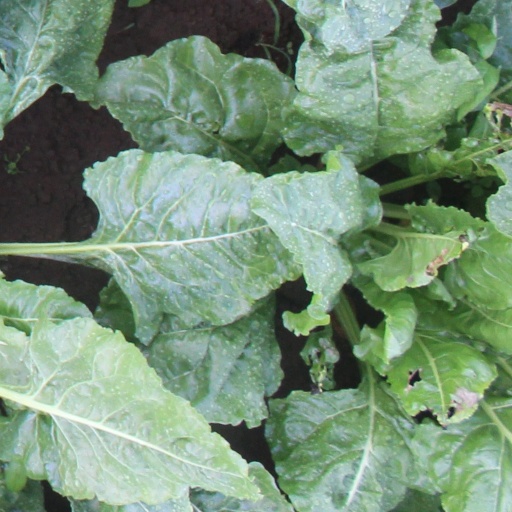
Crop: sugar beet